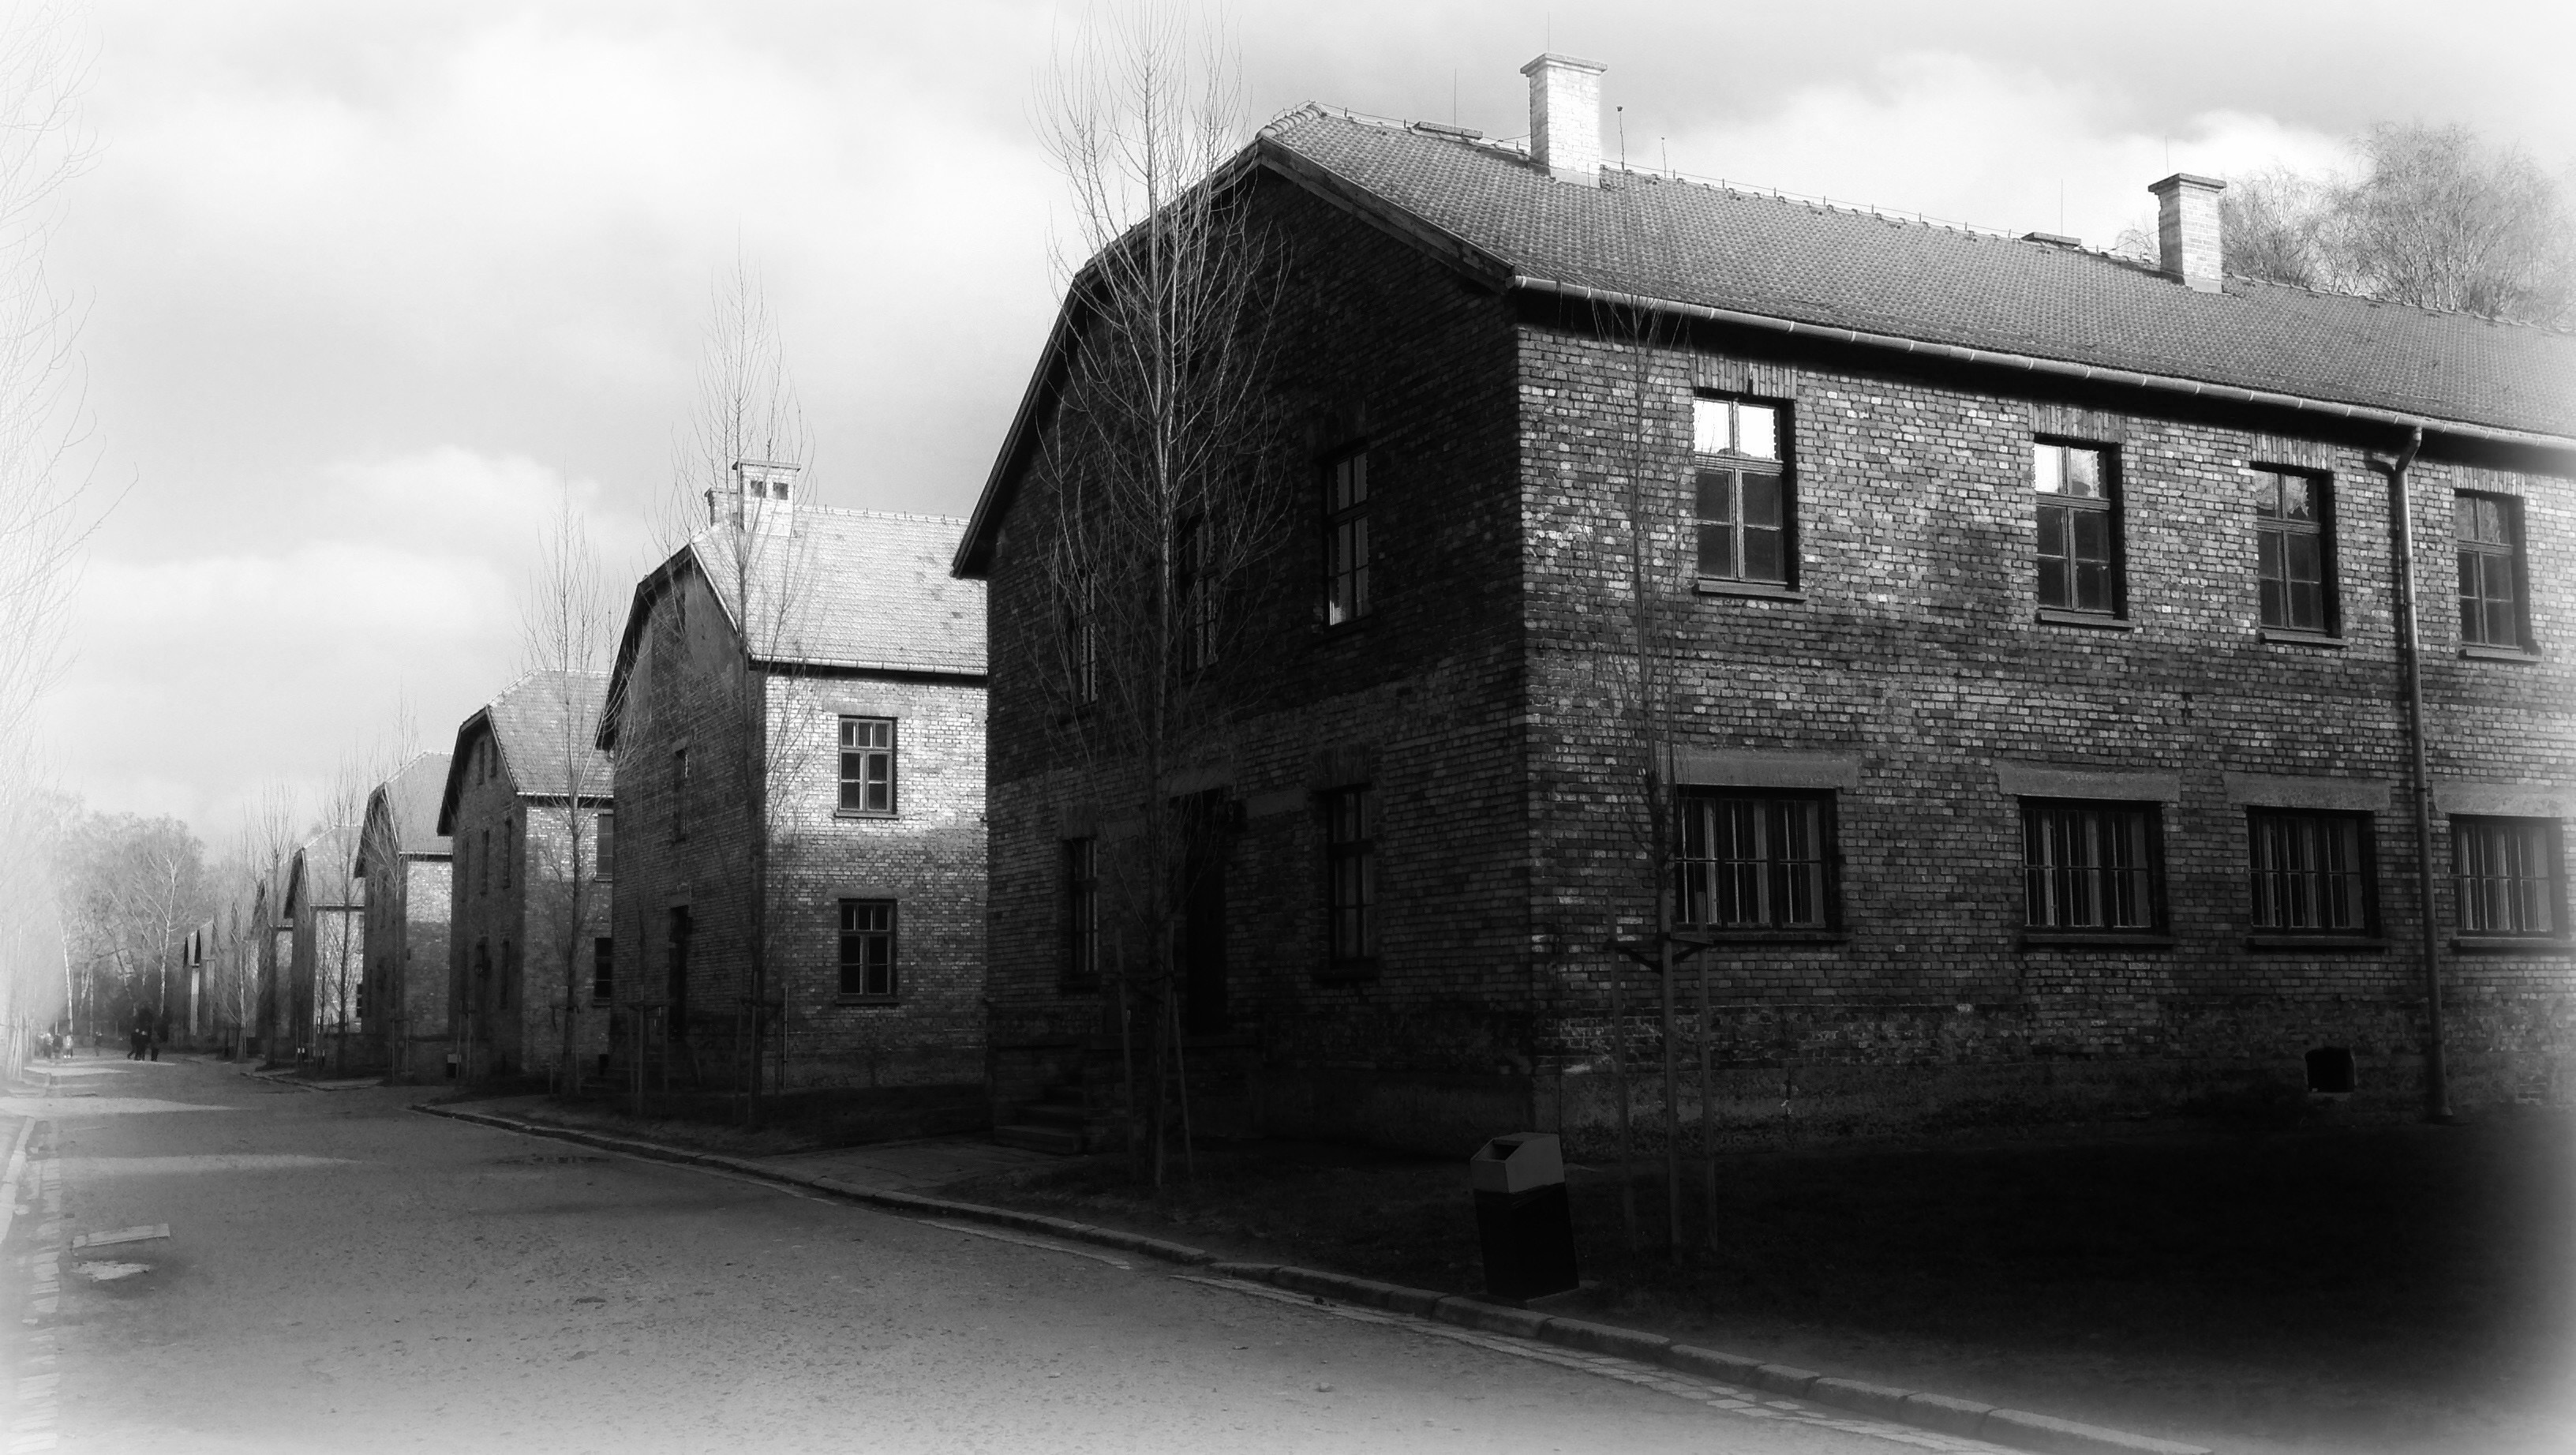
black and white, architecture, white, street, house, building, black, monochrome, history, shape, the museum, auschwitz, concentration camp, monochrome photography